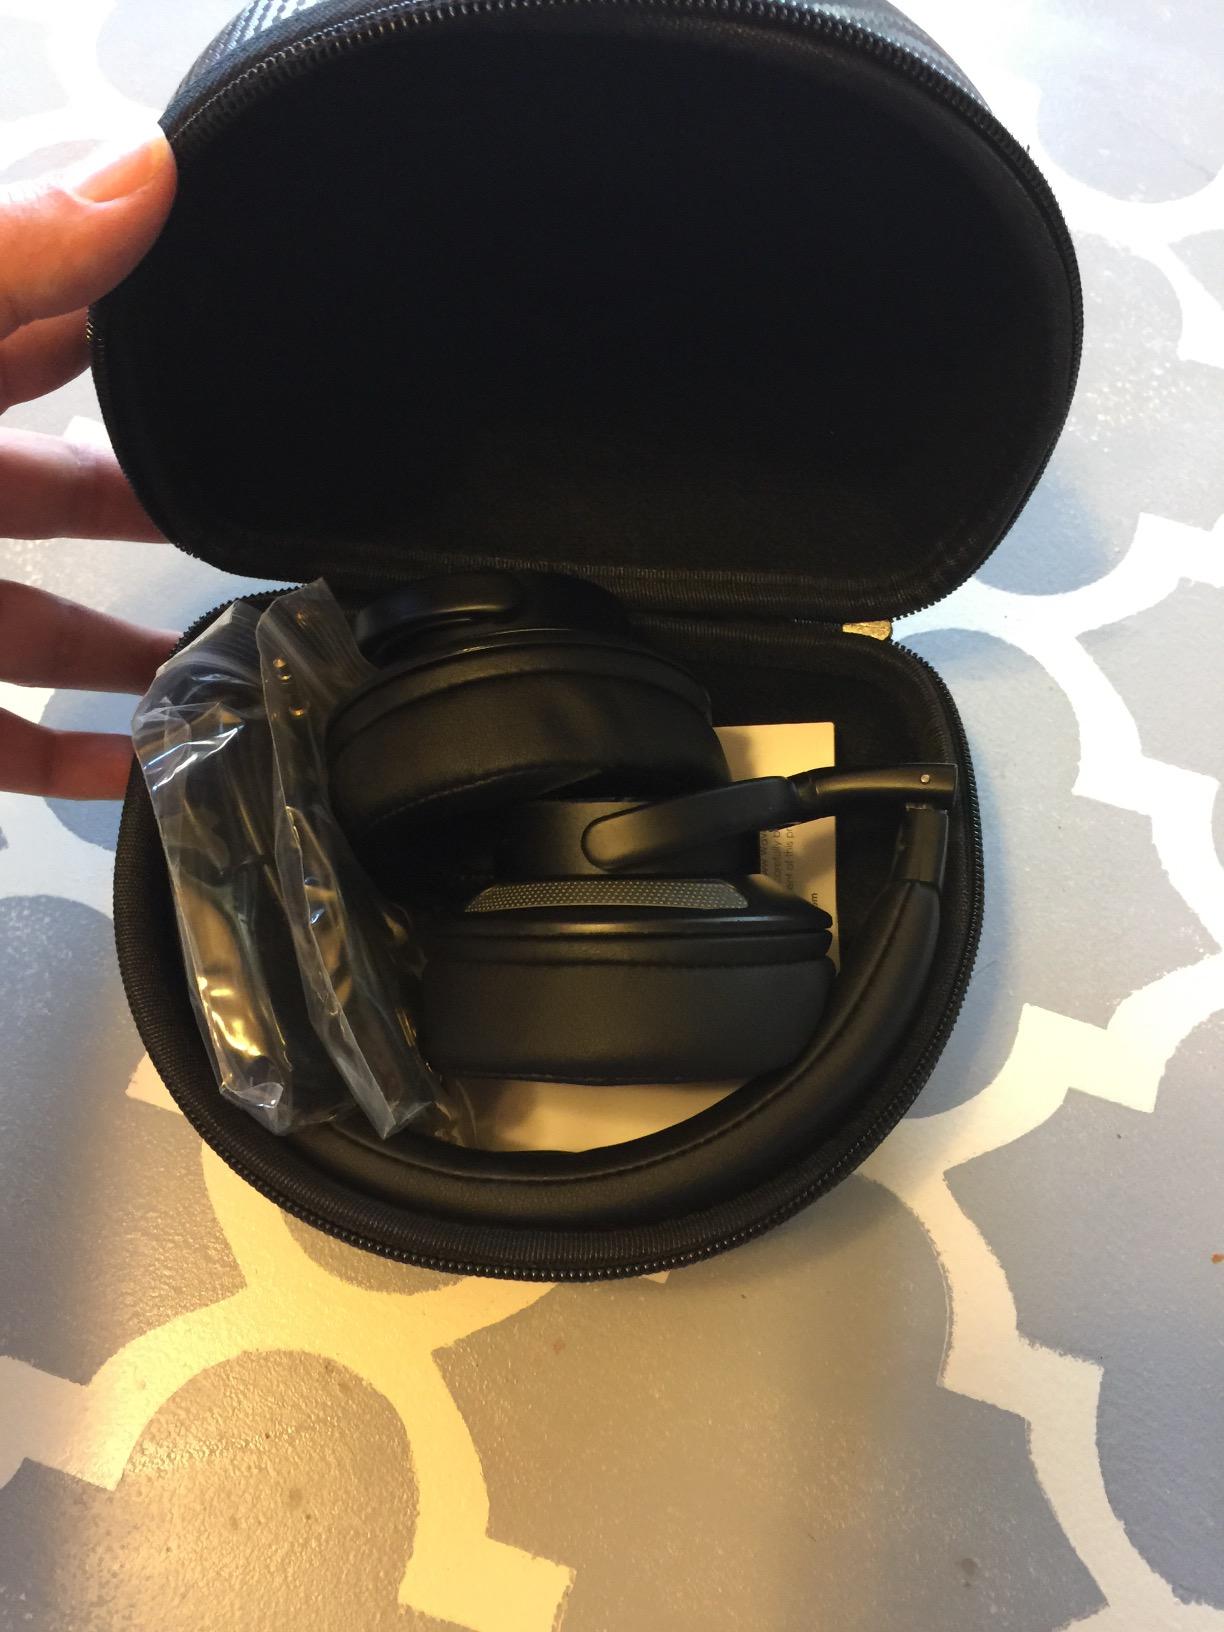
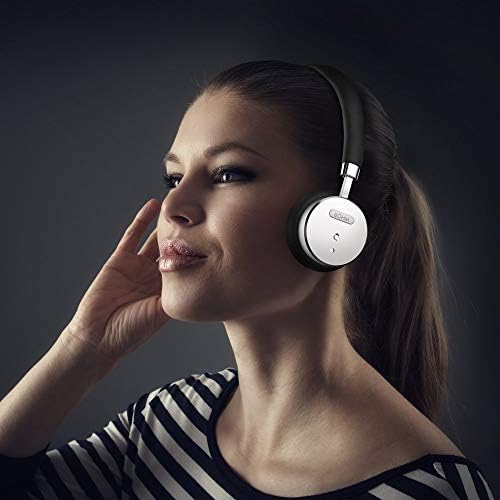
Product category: headphones
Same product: no